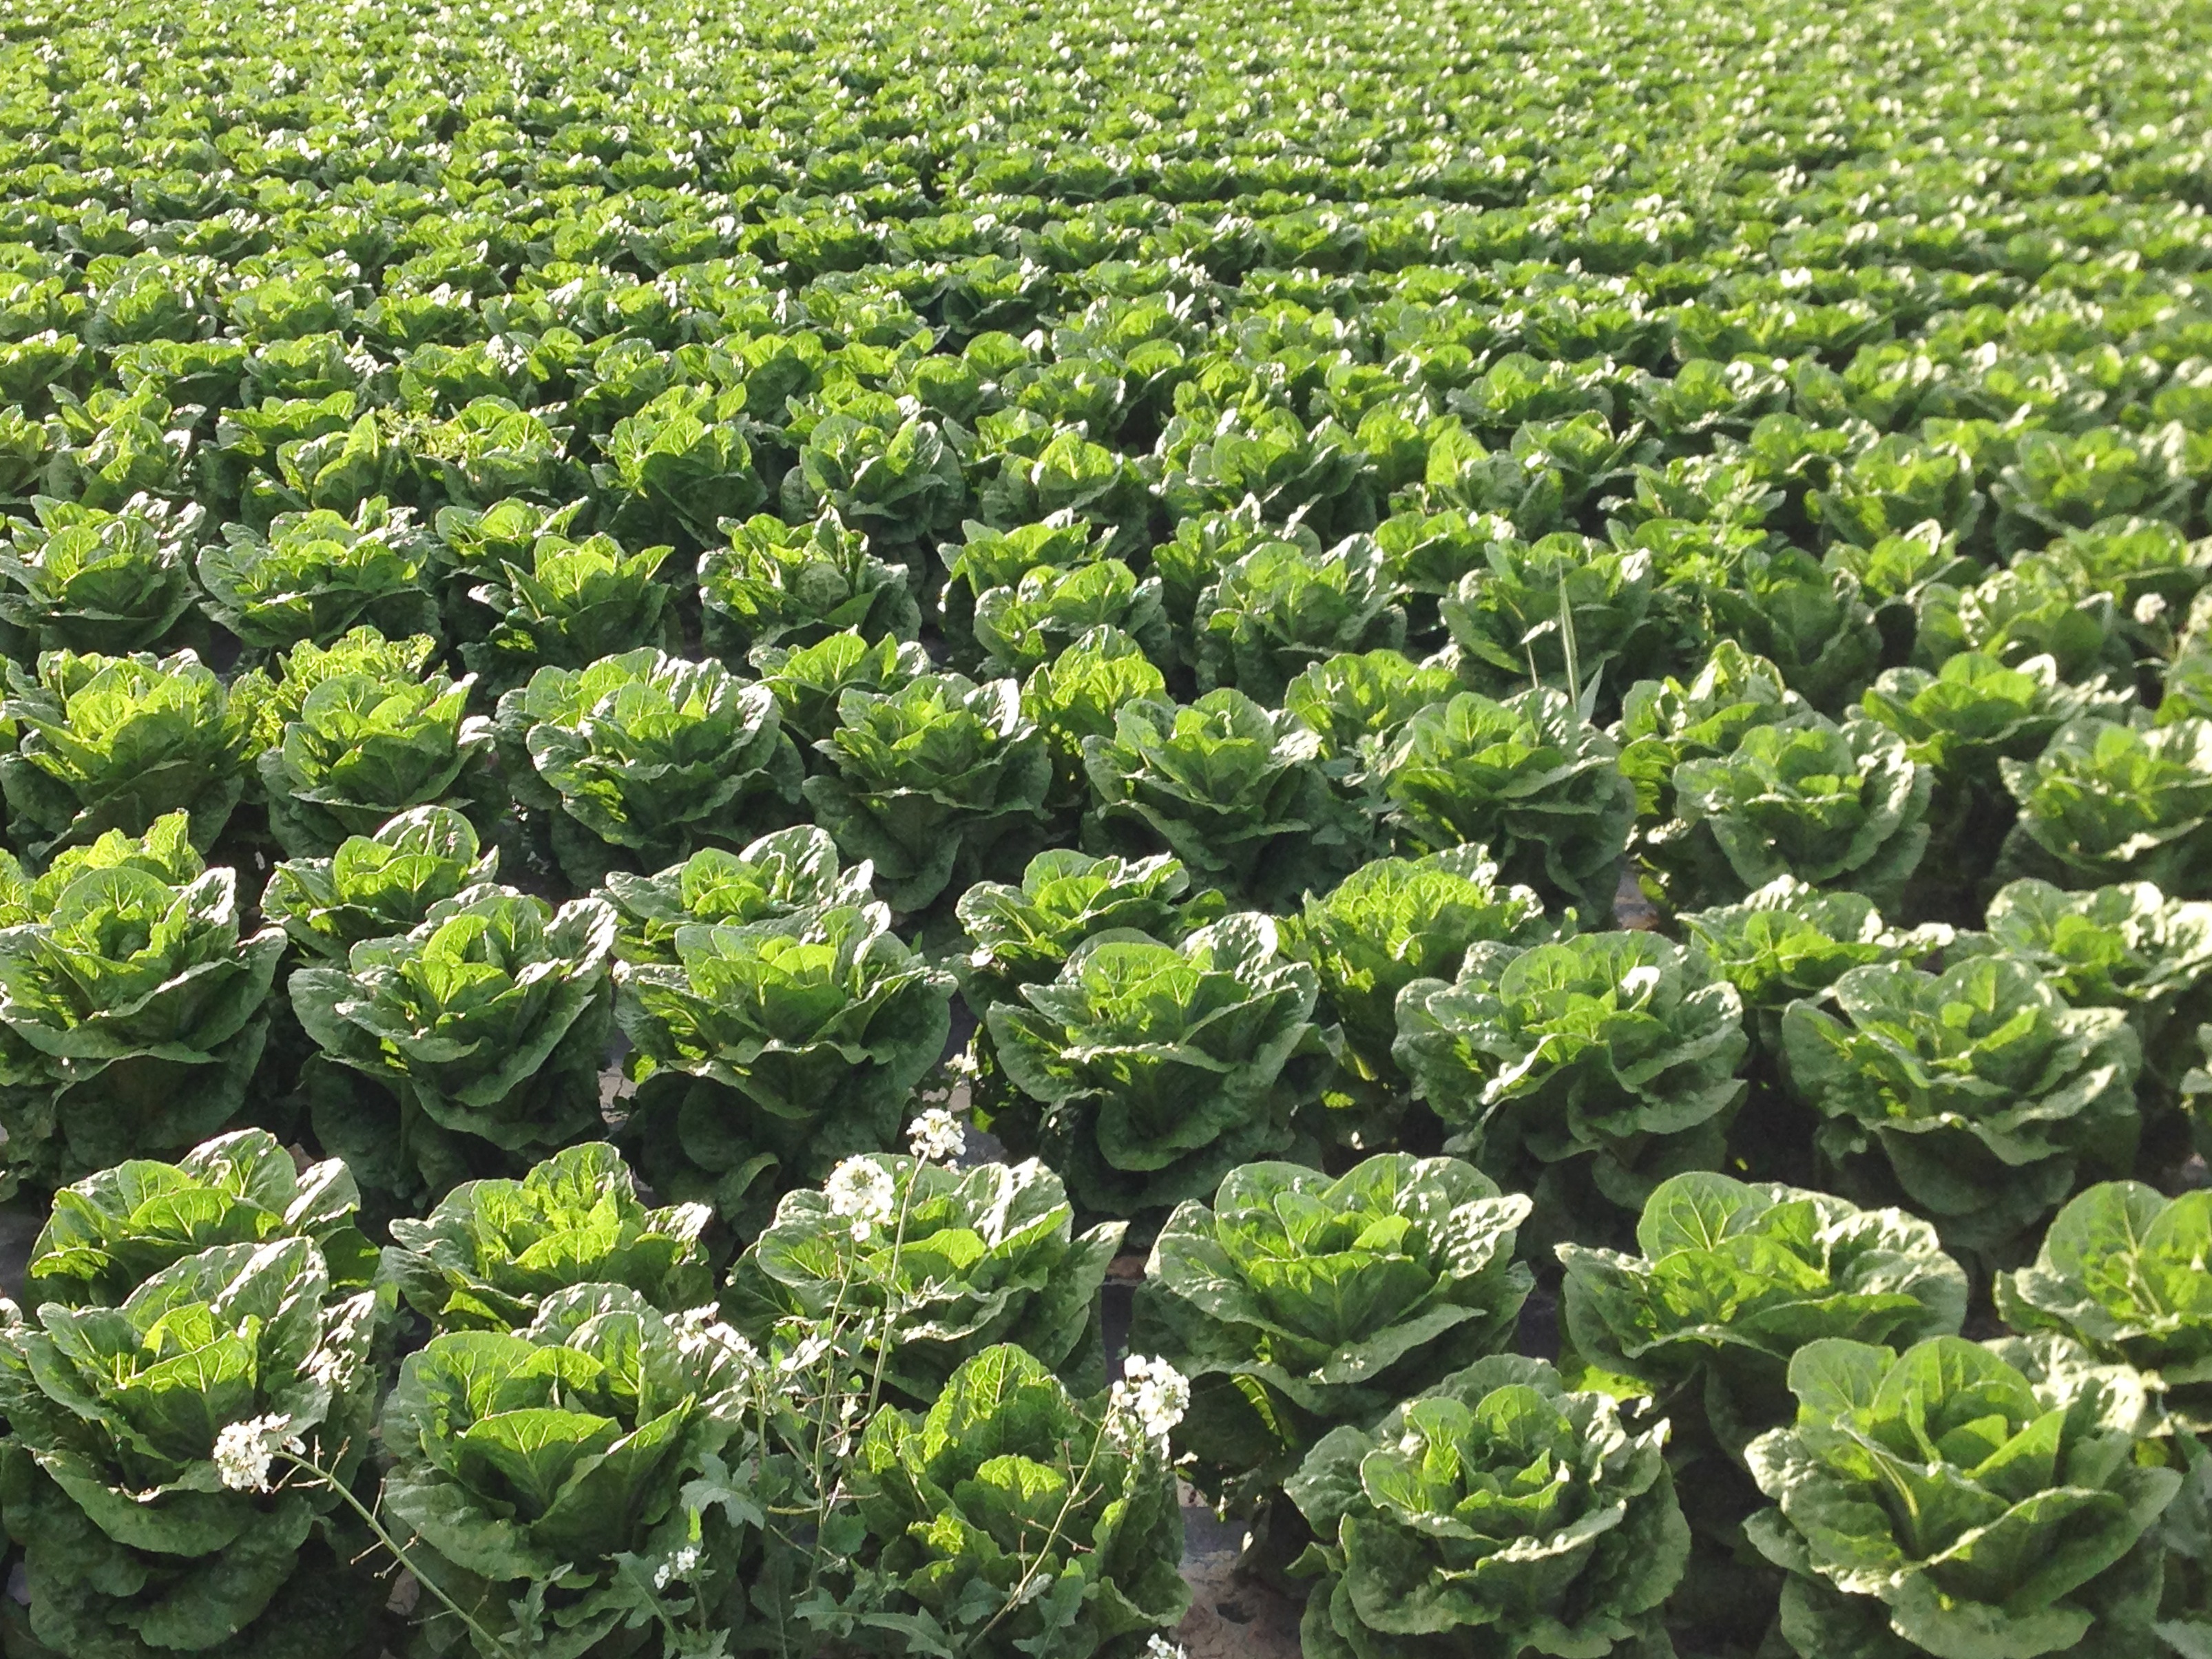
field, food, salad, produce, vegetable, crop, agriculture, plantation, cabbage, brassica, collard greens, work in the fields, leaf vegetable, komatsuna